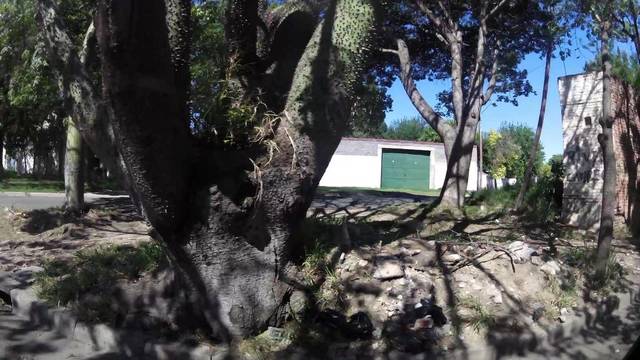
Region: Argentina
Coordinates: -31.414, -64.158